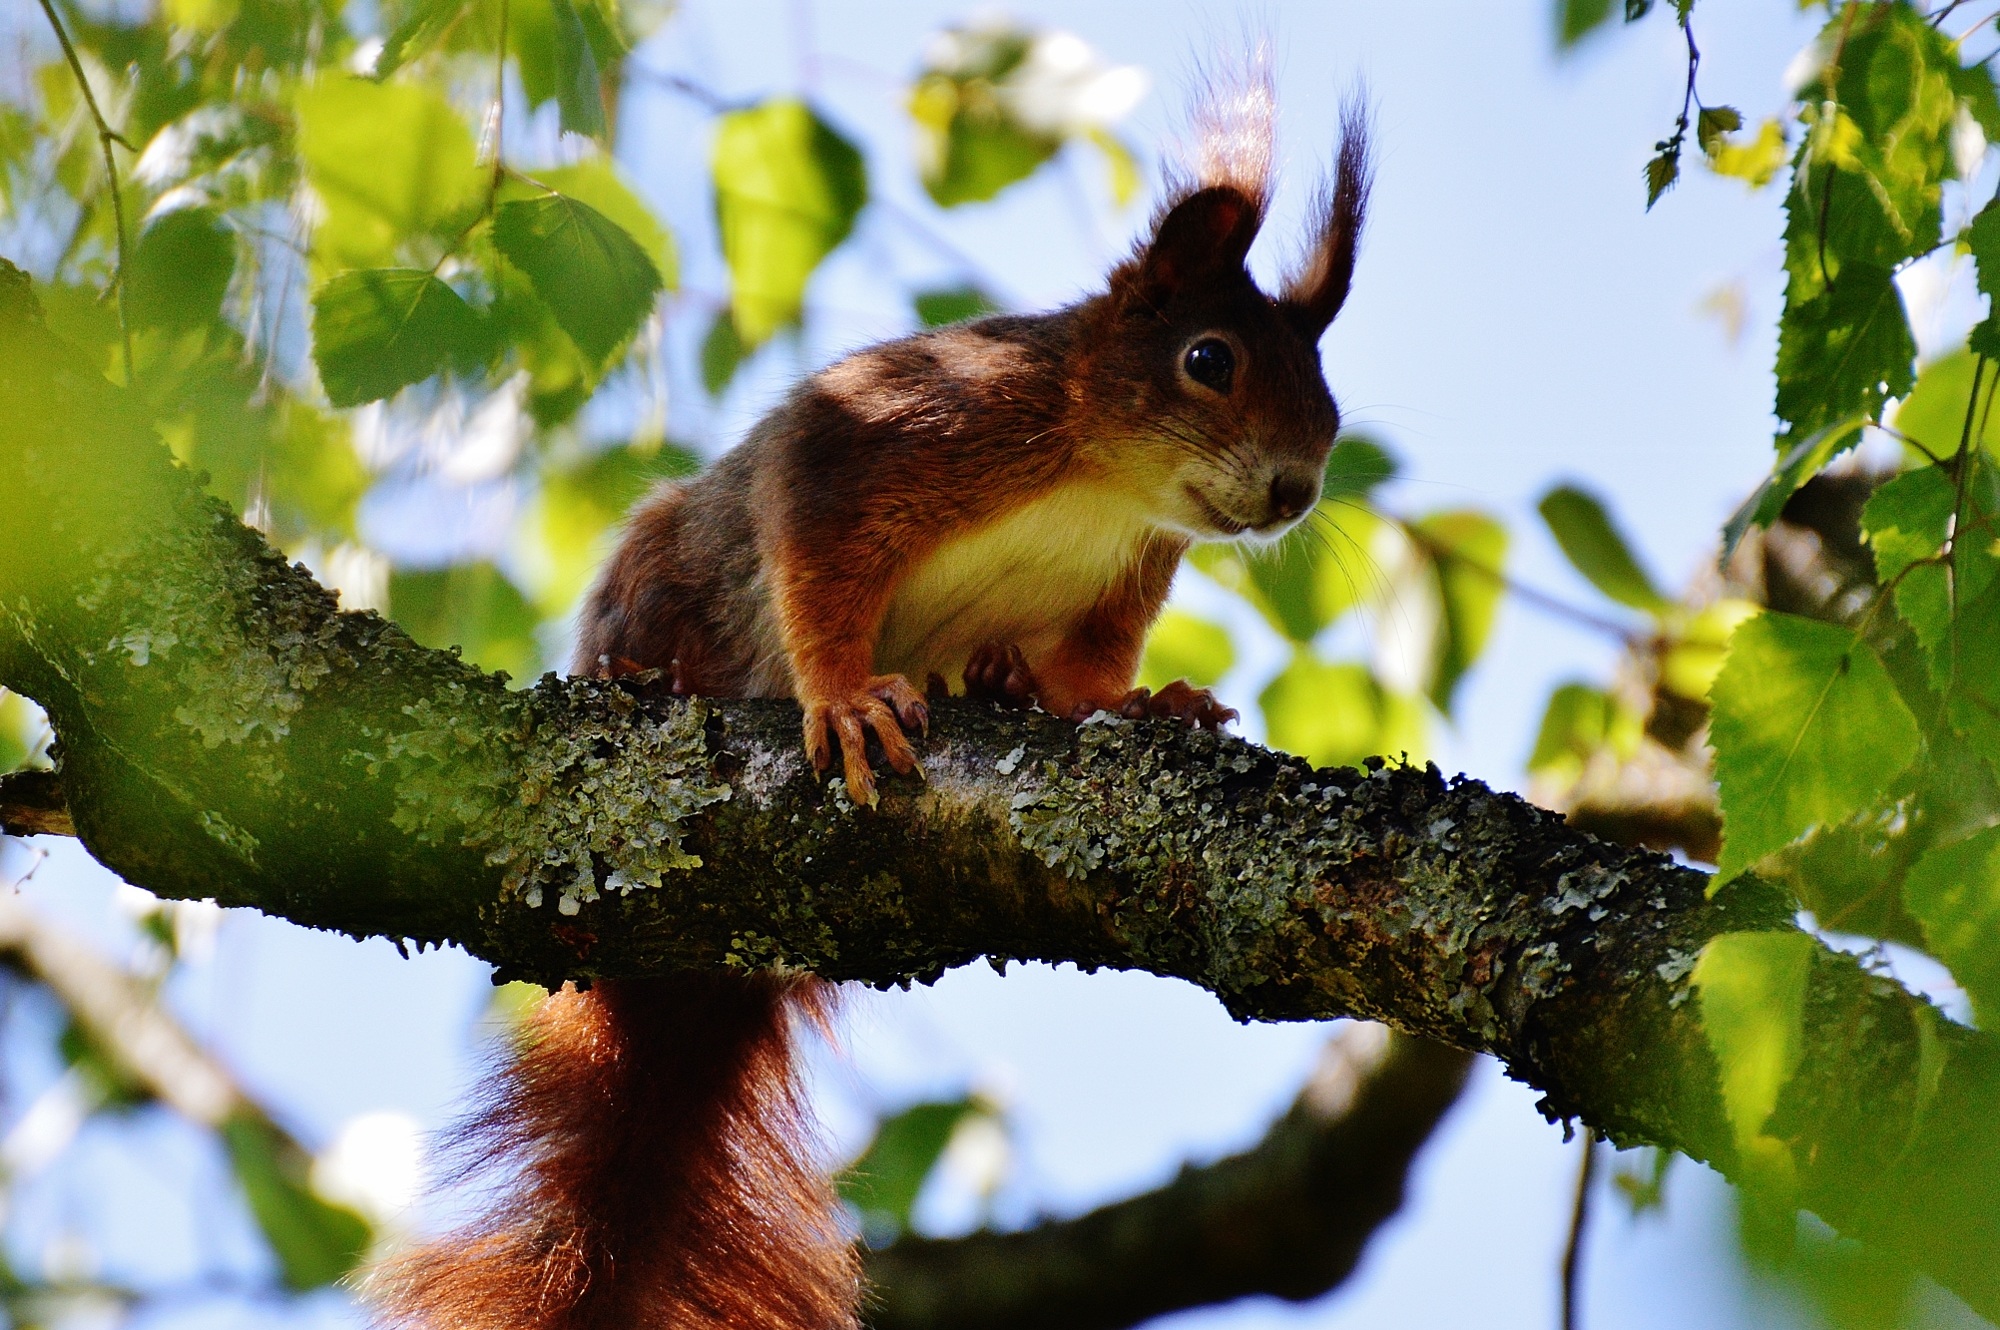
tree, nature, branch, flower, cute, wildlife, brown, mammal, squirrel, nut, garden, eat, rodent, fauna, climb, vertebrate, nager, fox squirrel